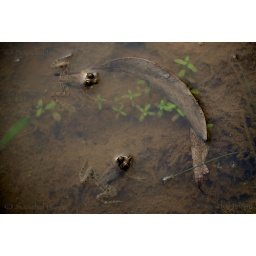
two lost souls swimming in a fish bowl...